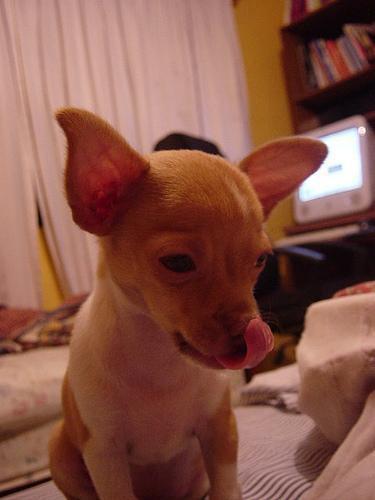
Chihuahua